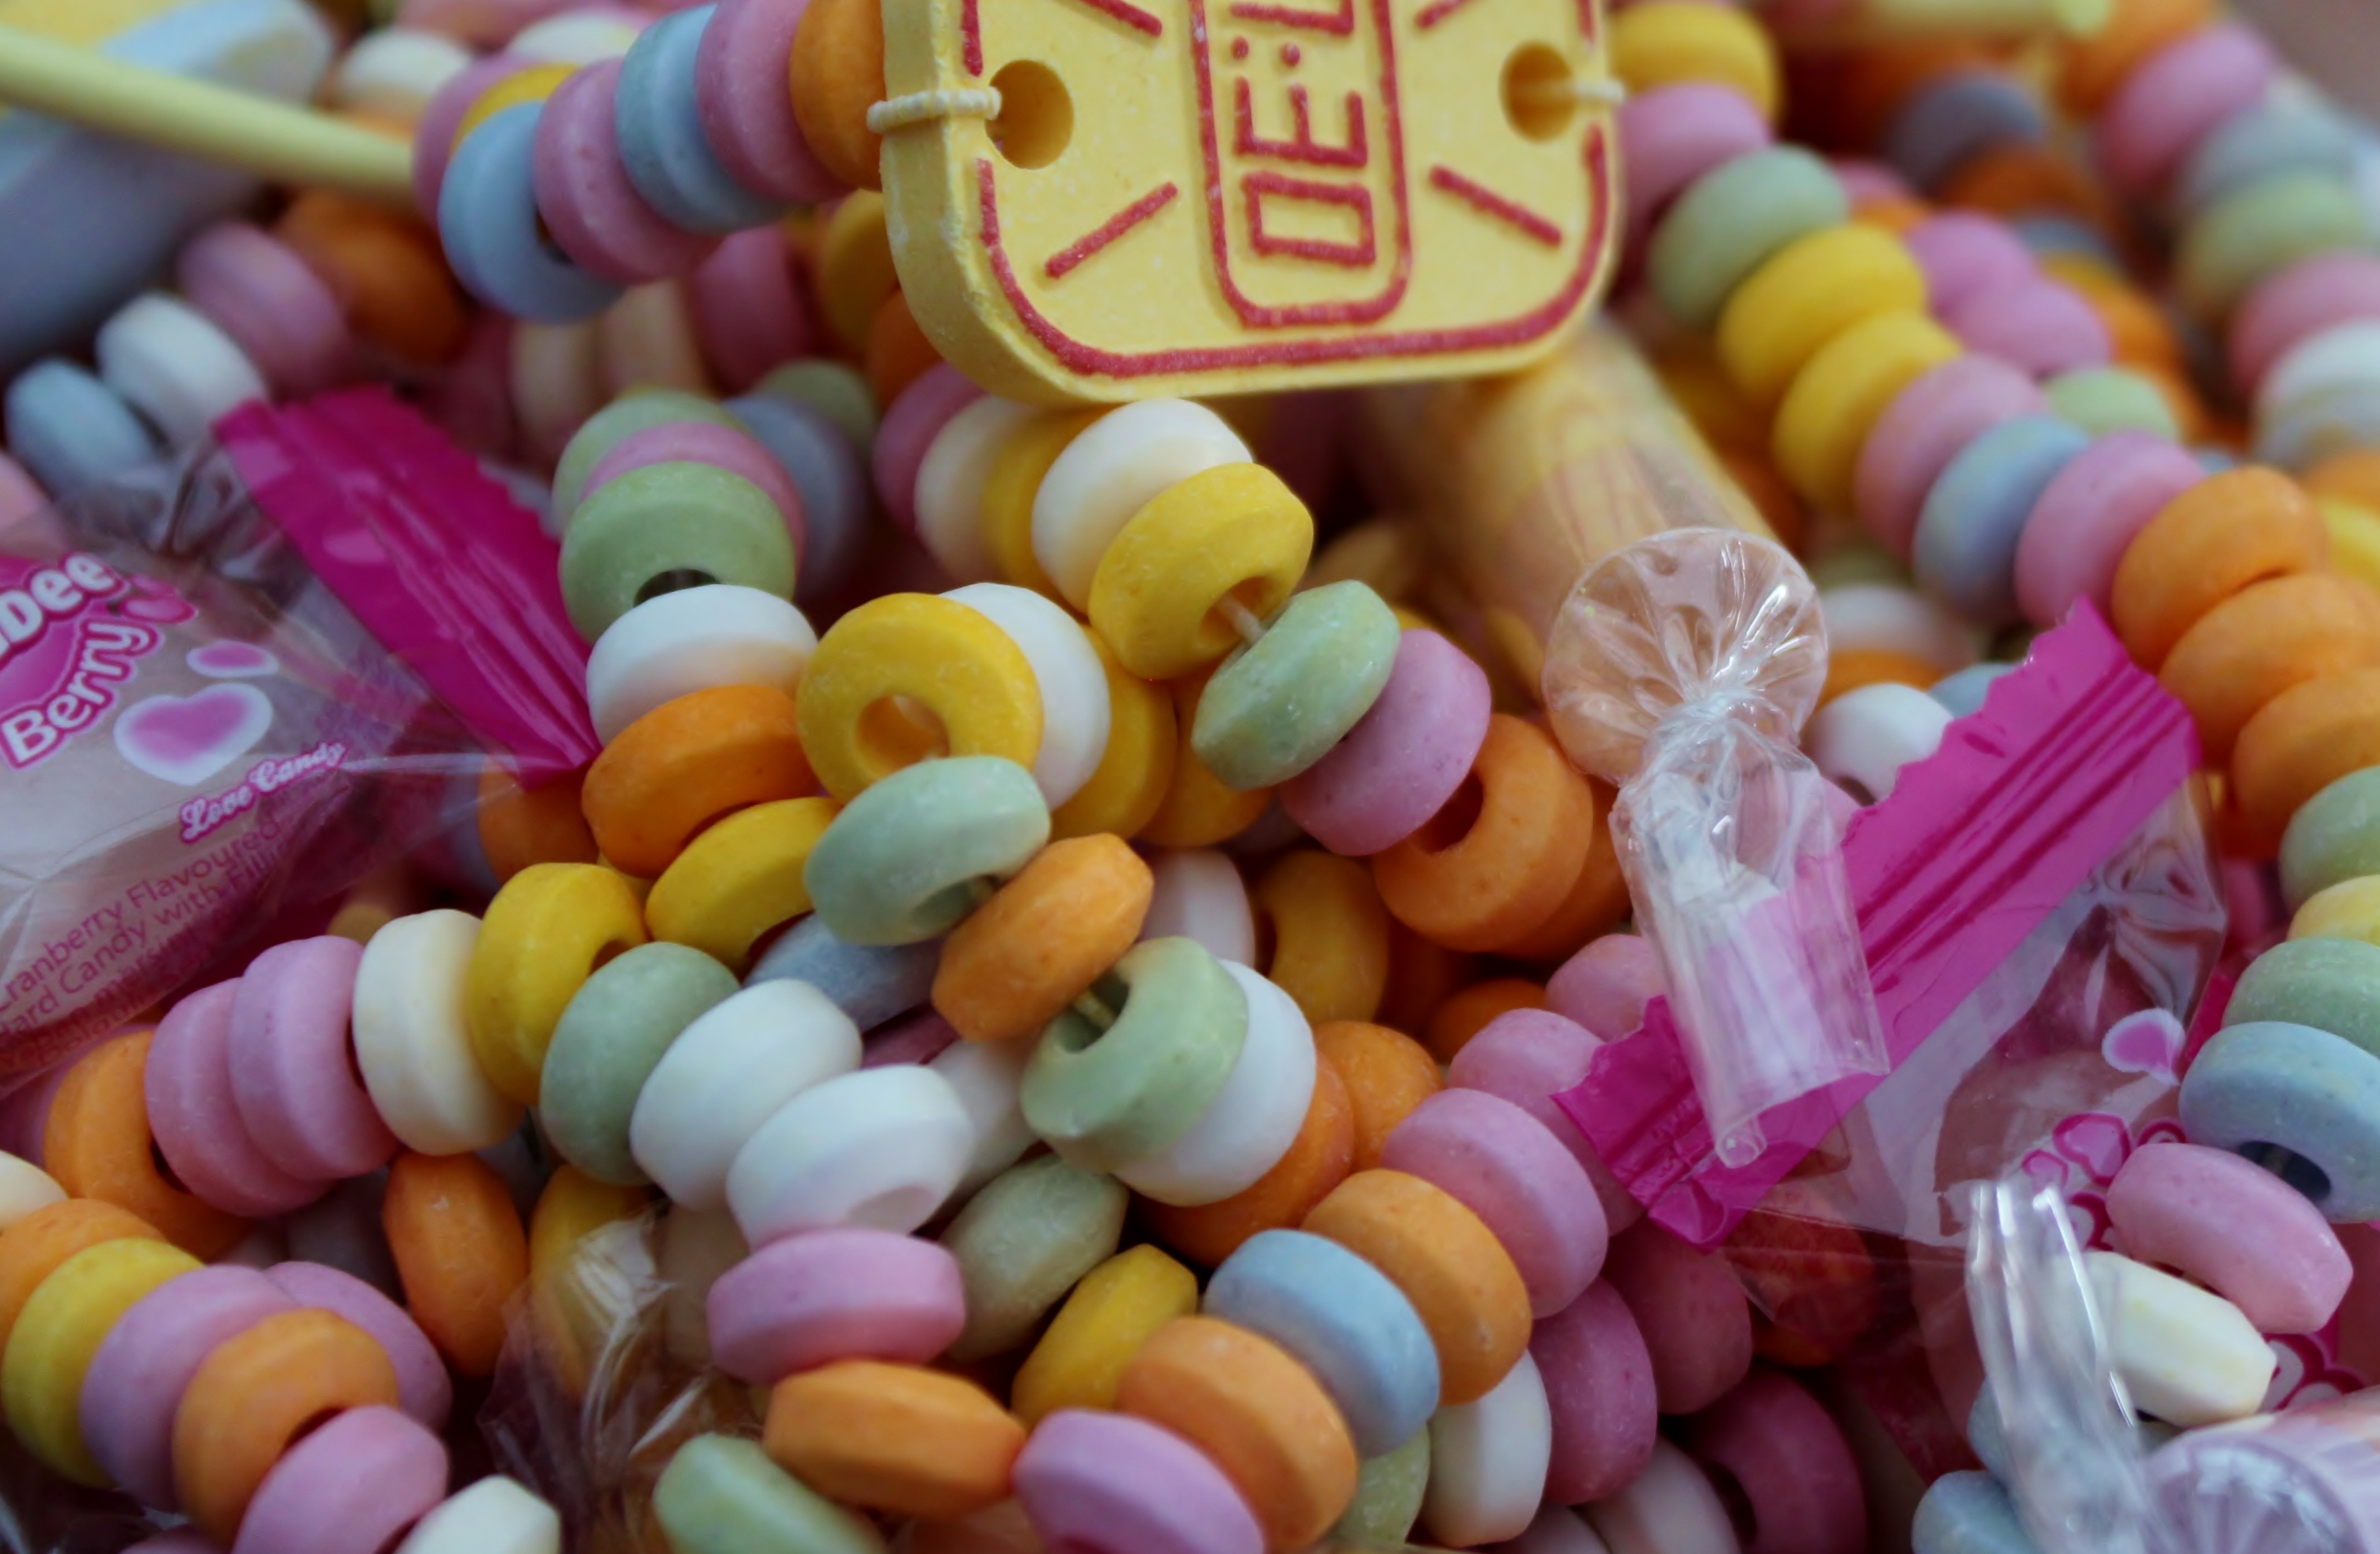
sweet, food, color, colorful, yellow, dessert, delicious, thread, sugar, candy, sweetness, decorate, confectionery, flavor, nibble, unhealthy, suck, pearl necklace, sugar pearls, snack food